Cambridge Association

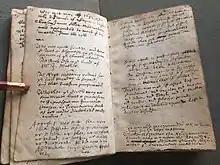
Advice regarding Salem in 1692

One of the first orders of business taken up by the new group of ministers was to discuss a letter from Rev. Samuel Parris in Salem Village concerning his troubles there. Parris visited the Harvard Library for another meeting scheduled only one week later on October 20, 1690.